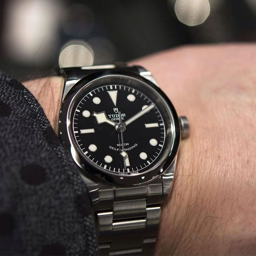
great for smaller wrists : the new 36mm .